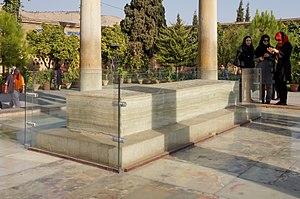
Tombe de Hafez, Chiraz, Iran
Hafez, de son nom littéraire Chams ad-Din Mohammad Hafez-e Chirazi